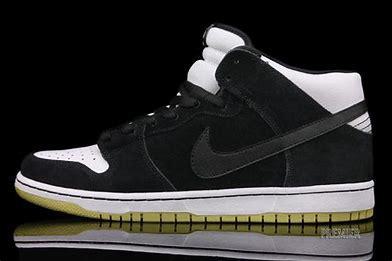
Brand: Nike
Model: Dunk Mid Pro SB